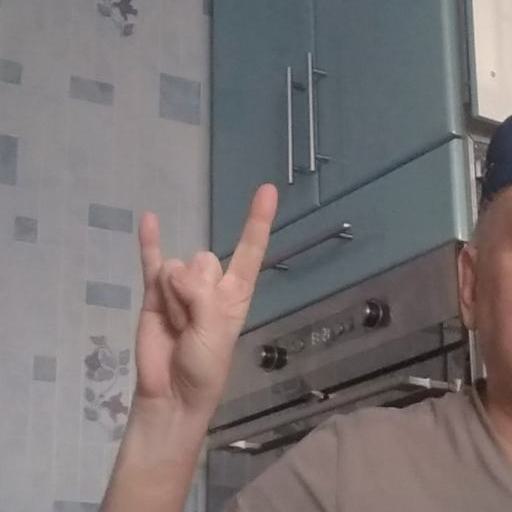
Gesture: rock